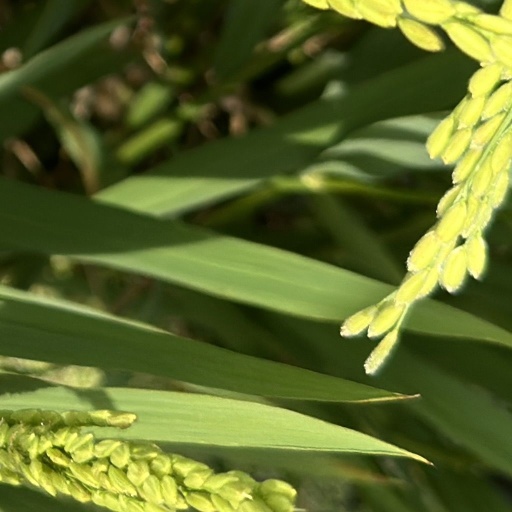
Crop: rice